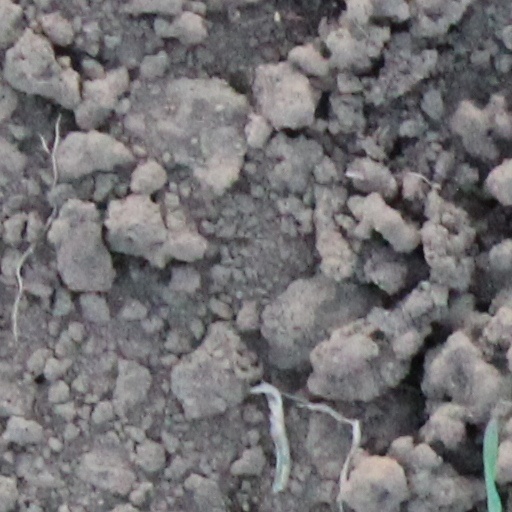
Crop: wheat